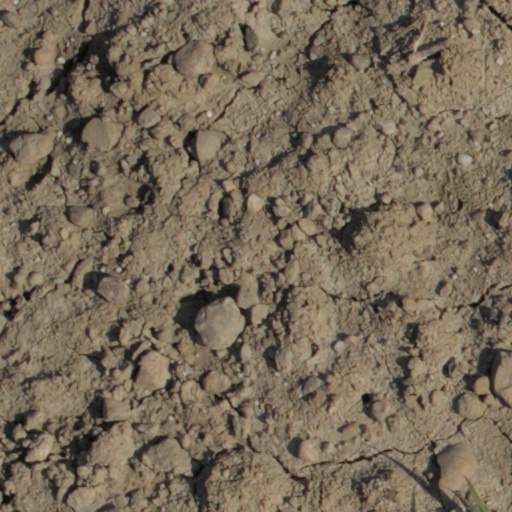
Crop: wheat